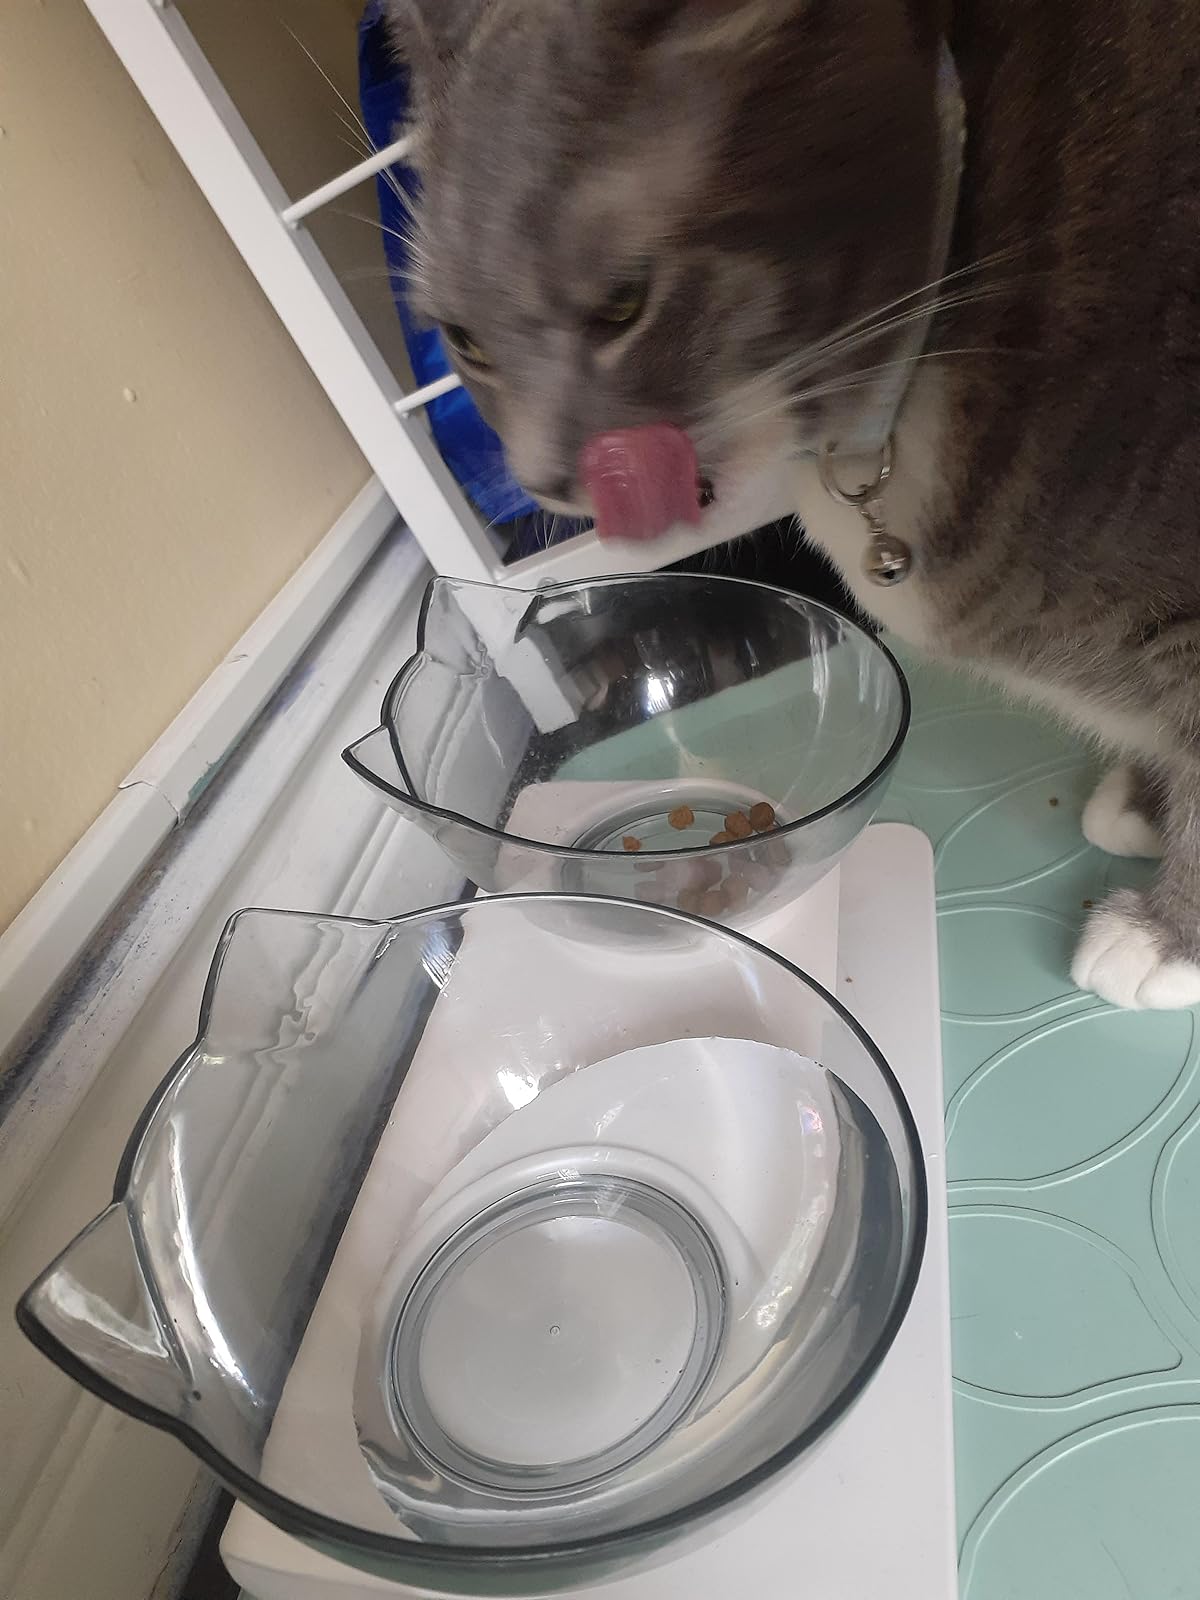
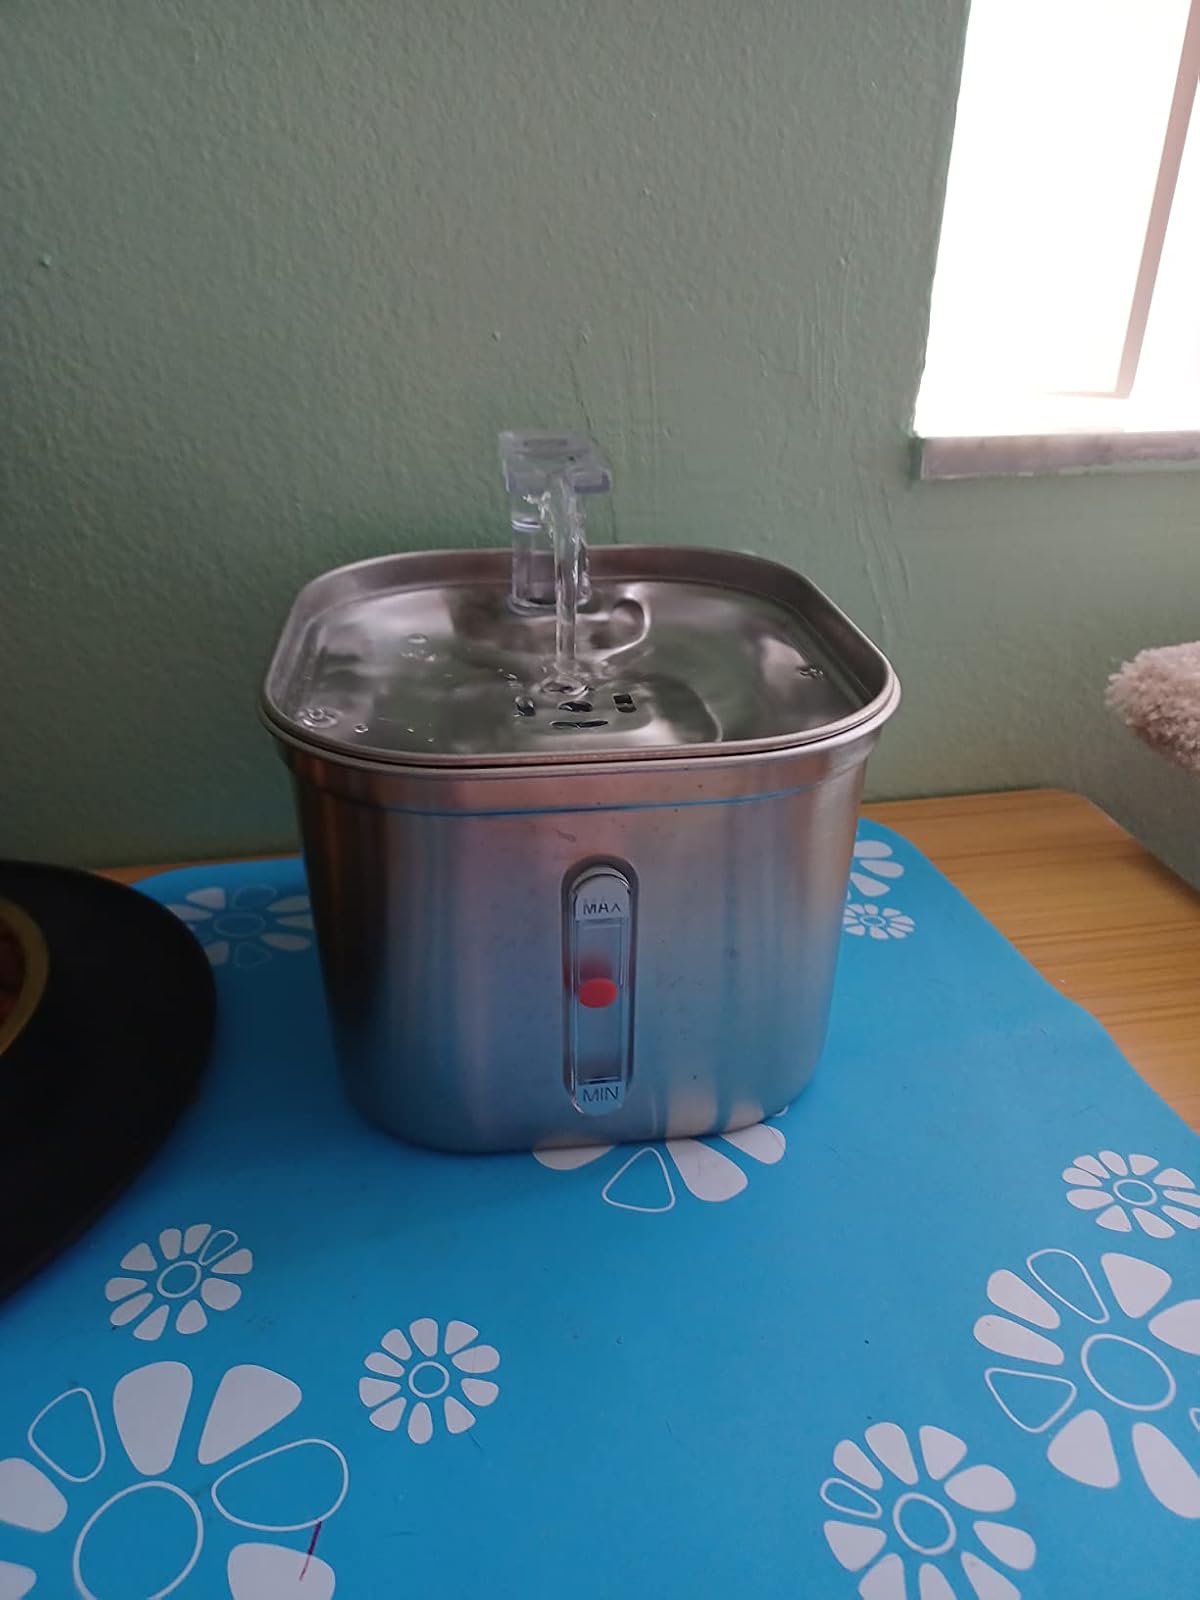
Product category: items_bowl
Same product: no